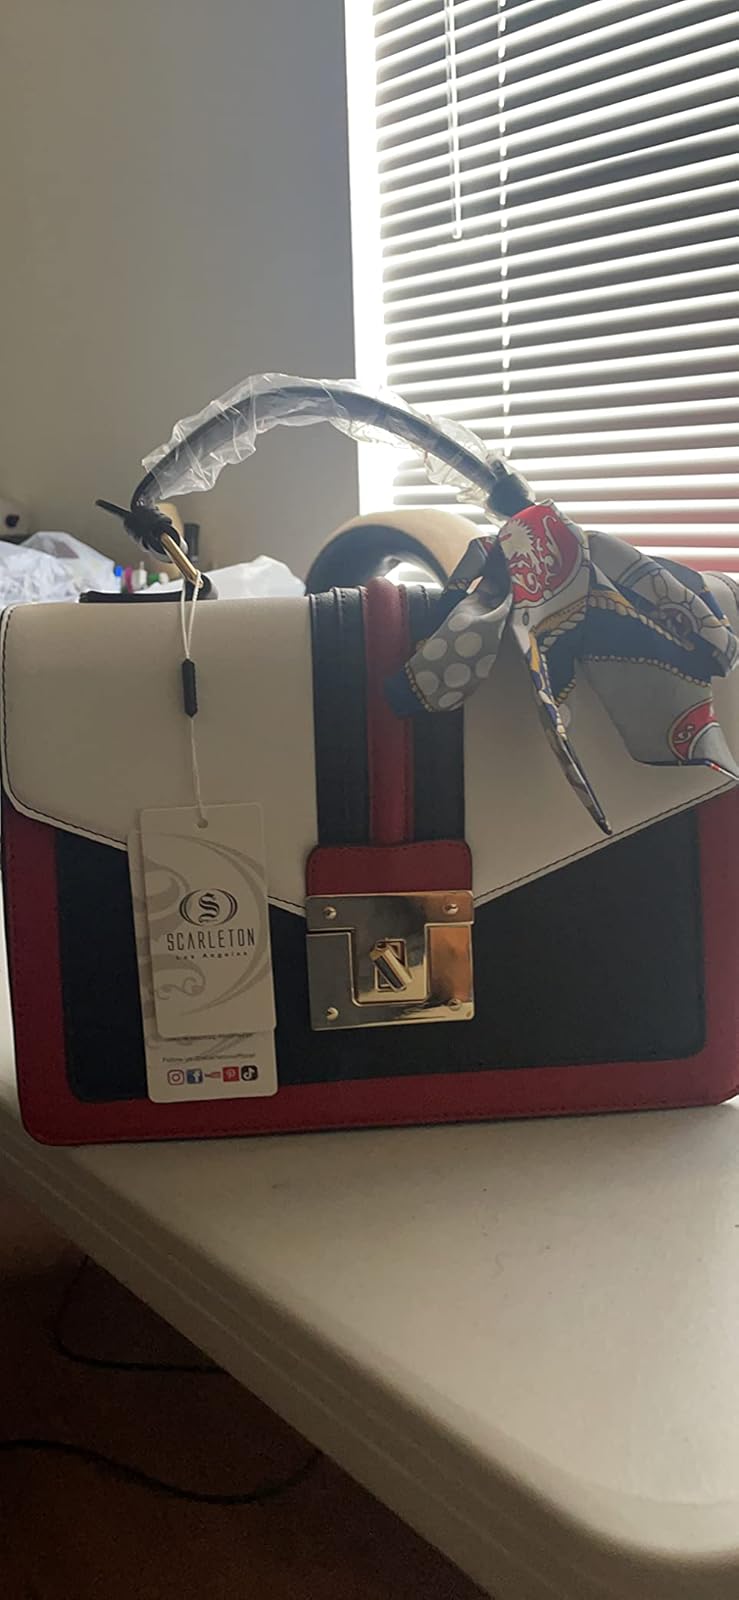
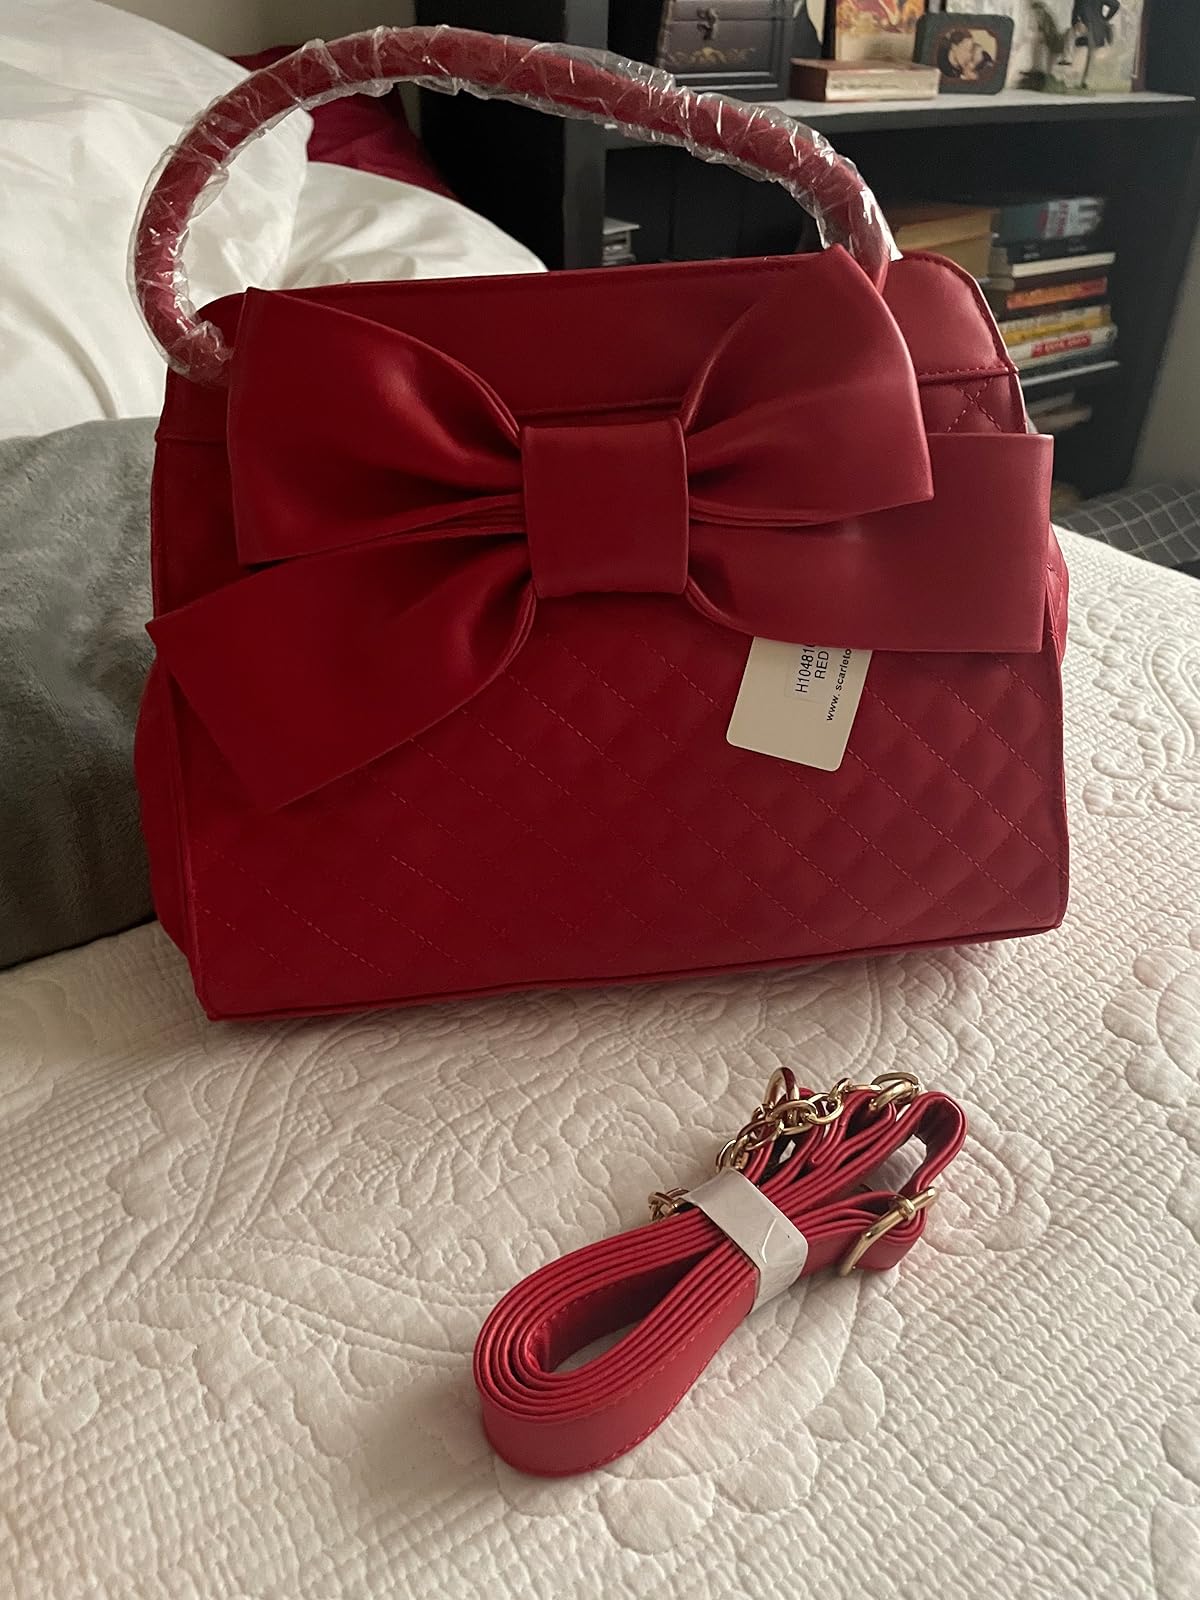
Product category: accessories_handbag
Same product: no